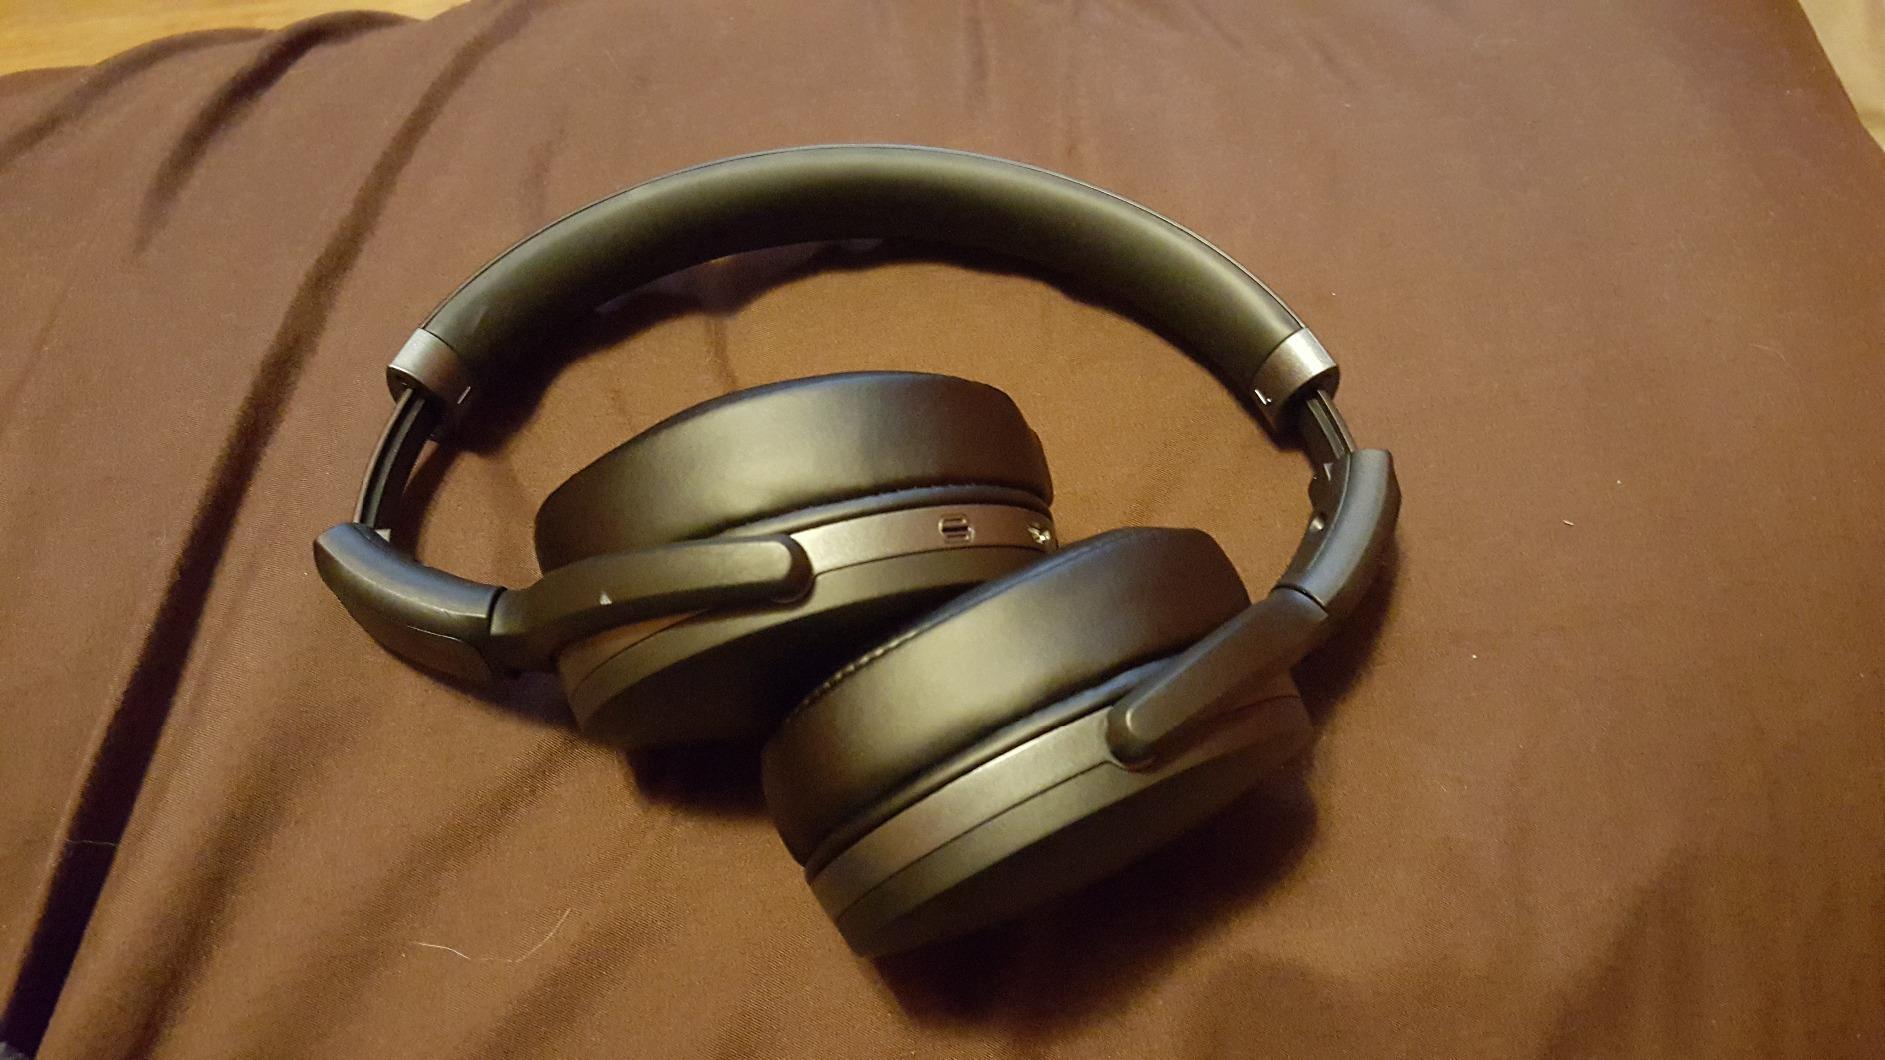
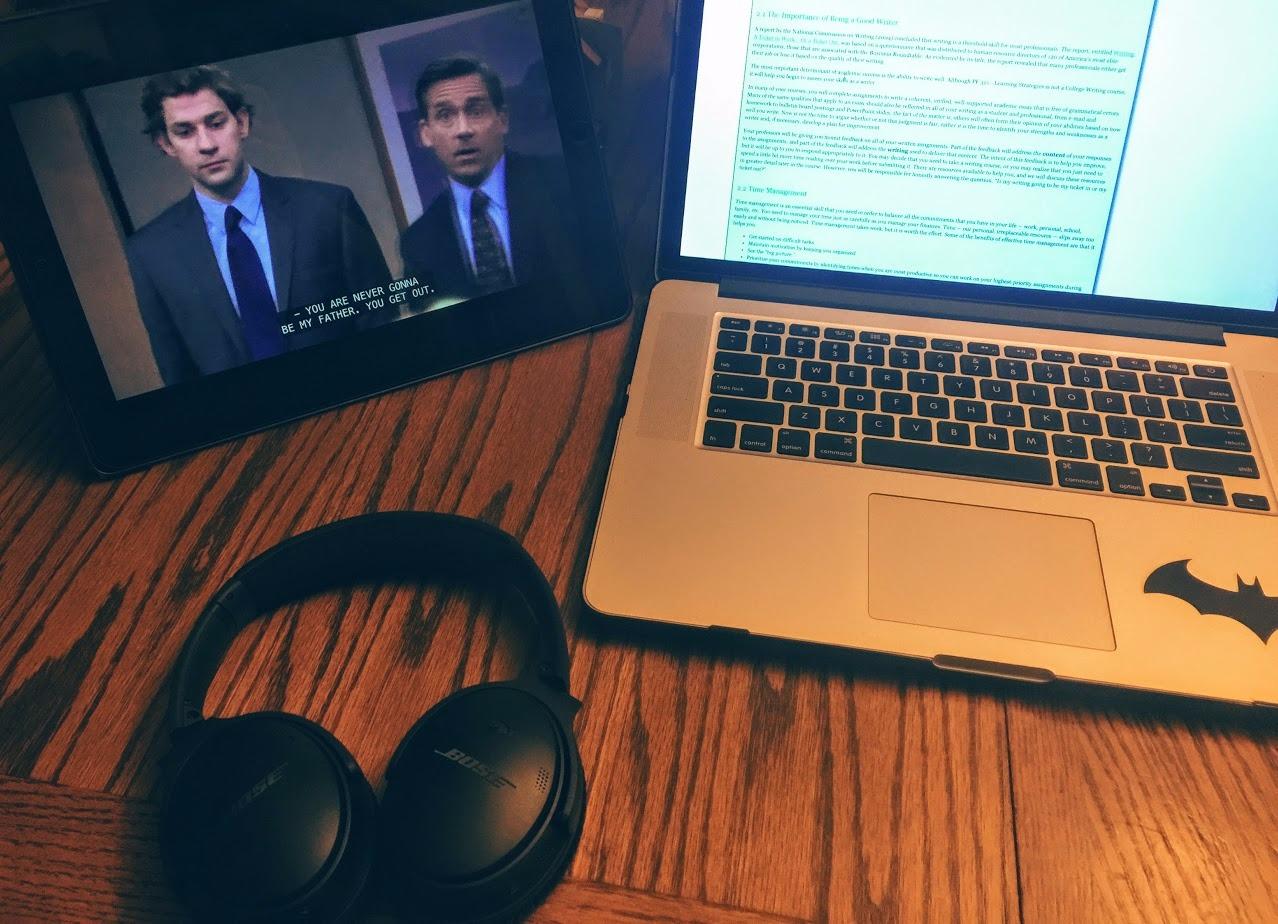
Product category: headphones
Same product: no